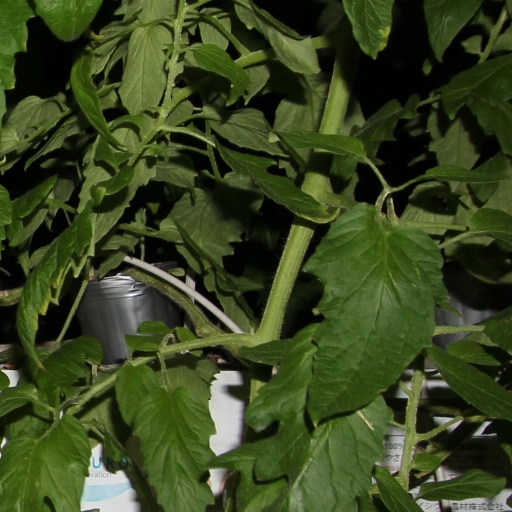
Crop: tomato